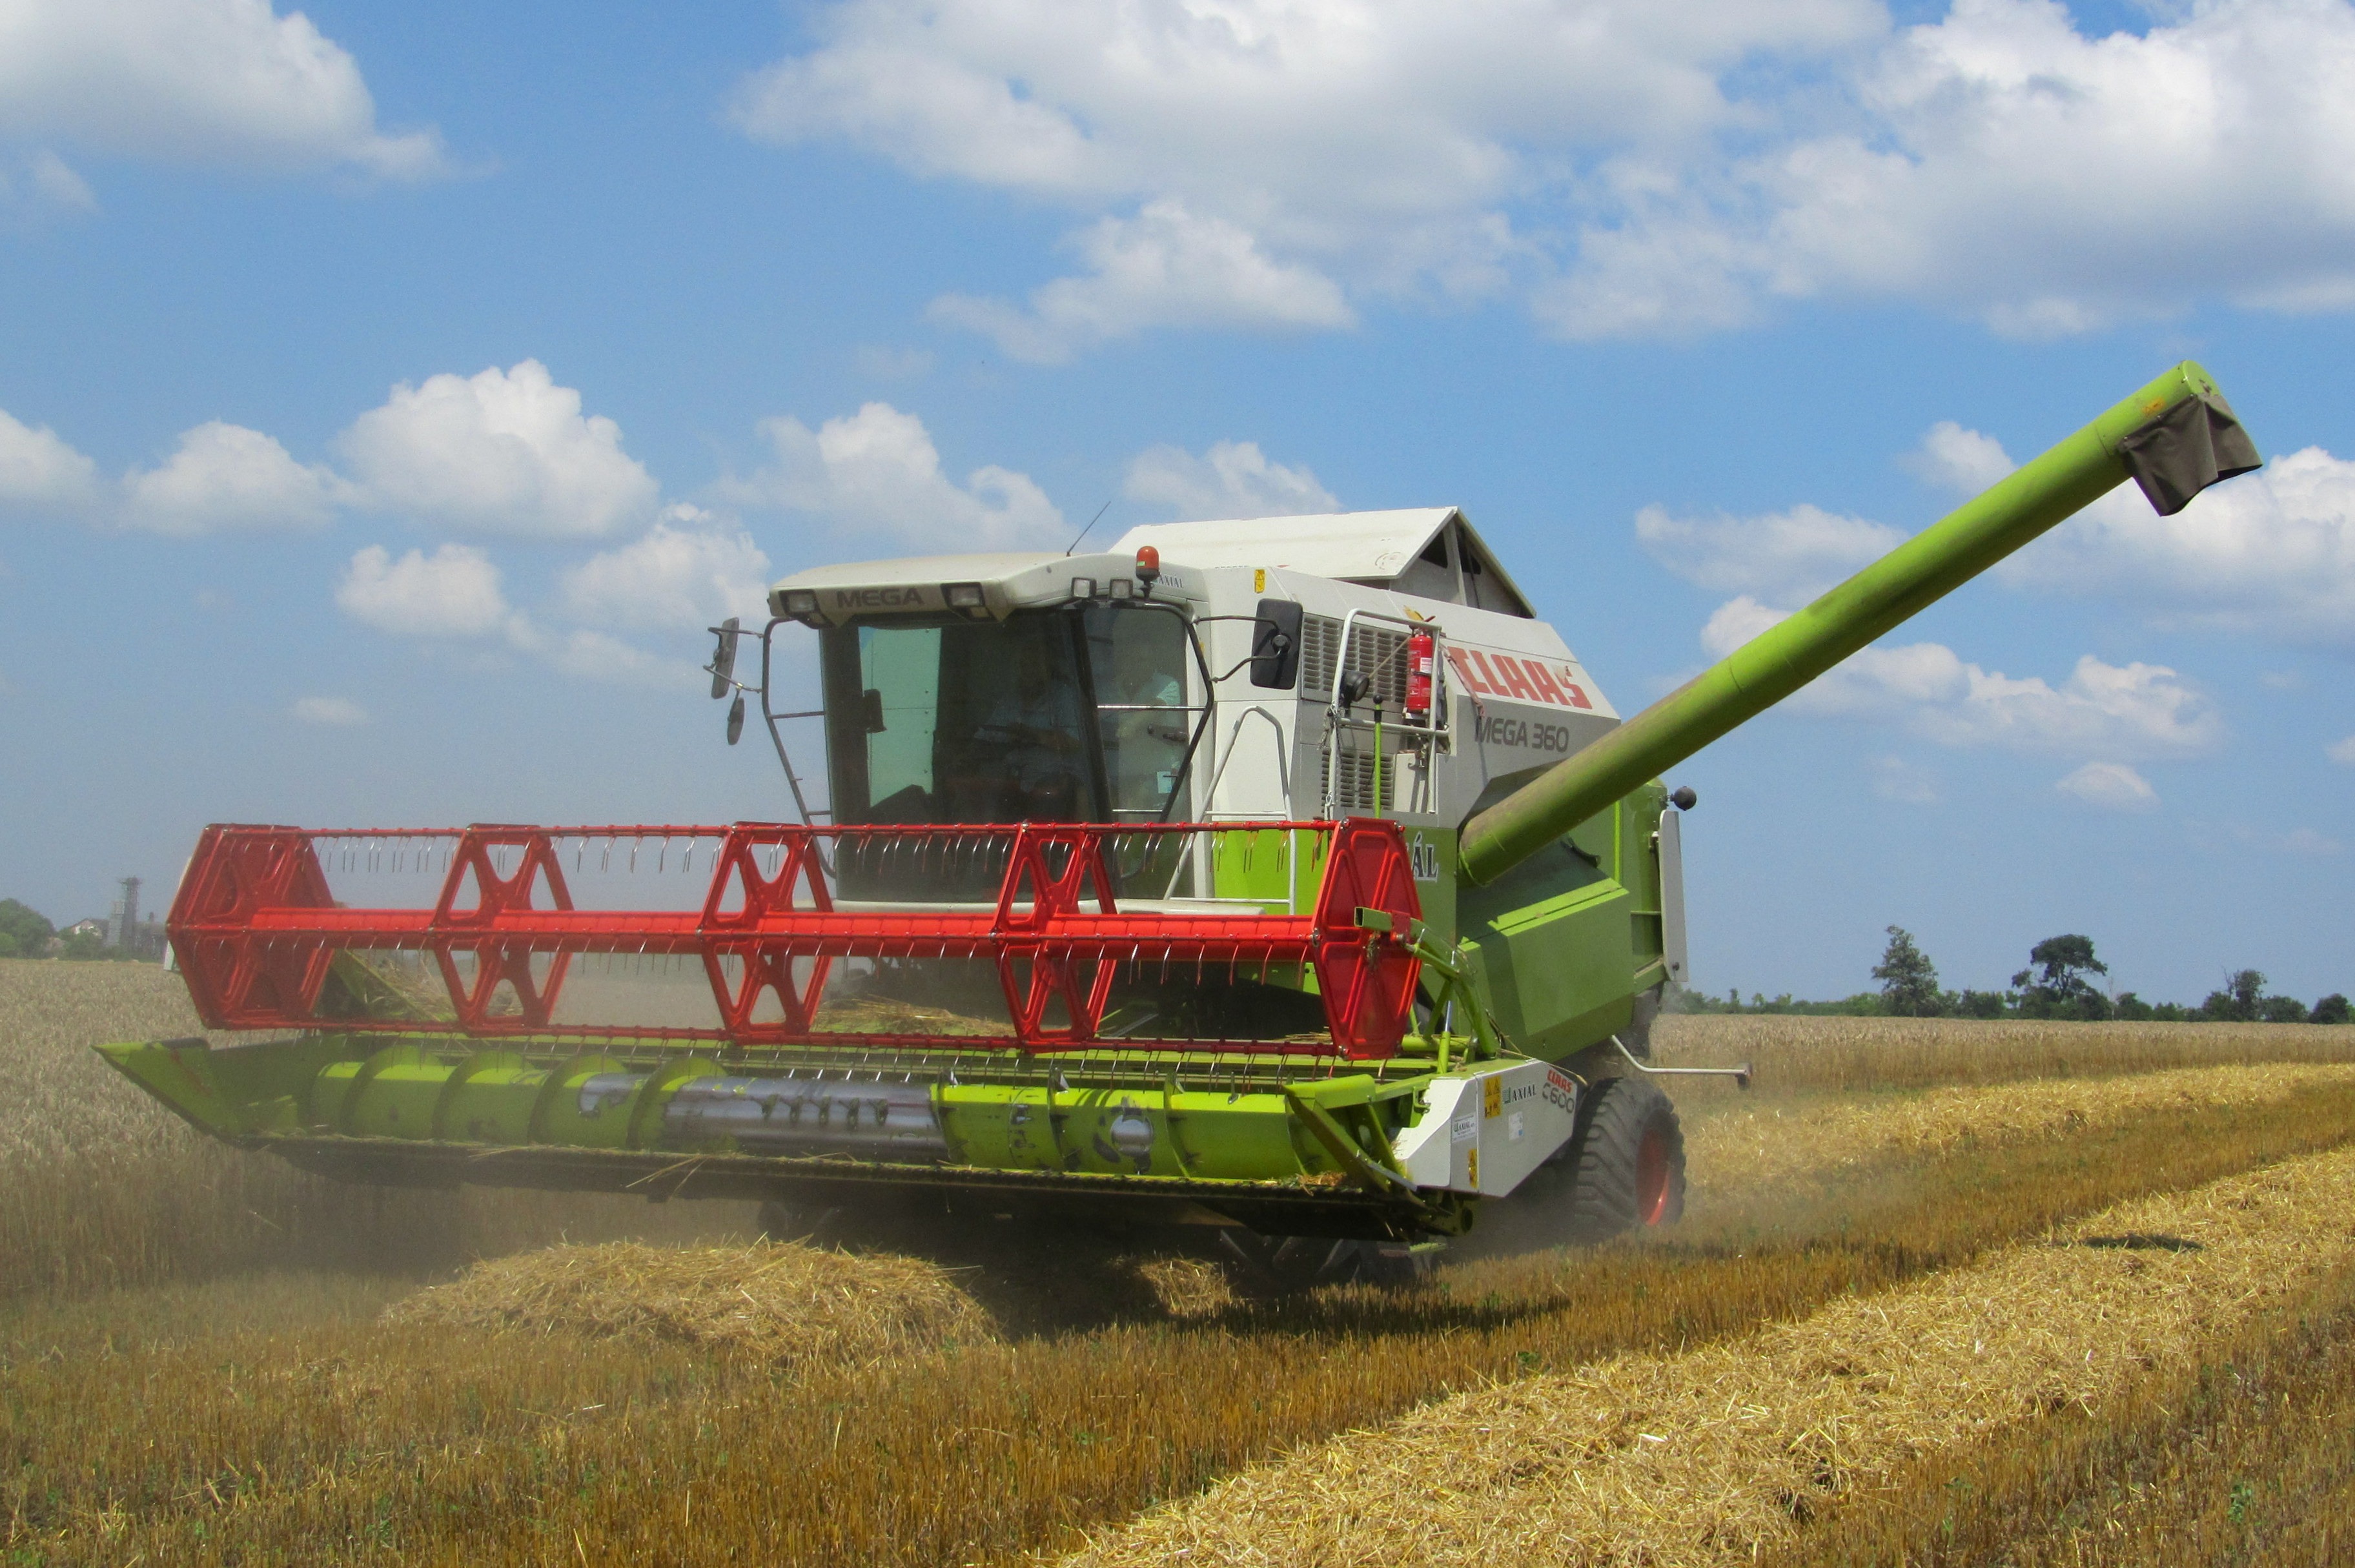
field, asphalt, harvest, vehicle, crop, agriculture, harvester, combine harvester, grass family